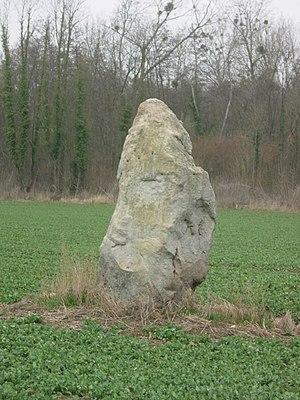
Menhir de Saint-Aubin (Aube)
Le menhir de la Grande-Pierre est situé sur la commune de Saint-Aubin dans le département de l’Aube. Il s'agit du plus grand menhir du département.
Dans le département de l'Aube, le mégalithisme a duré environ un demi millénaire, de 2 500 à 2 000 ans av. J-C. Il s'est développé au Néolithique final ou plus précisément au Chalcolithique. Il est lié à l'essor de la culture dite de Seine-Oise-Marne.
Saint-Aubin est une commune française, située dans le département de l'Aube en région Grand Est.